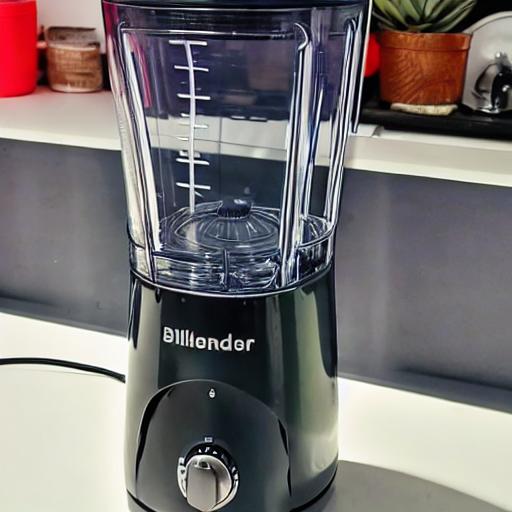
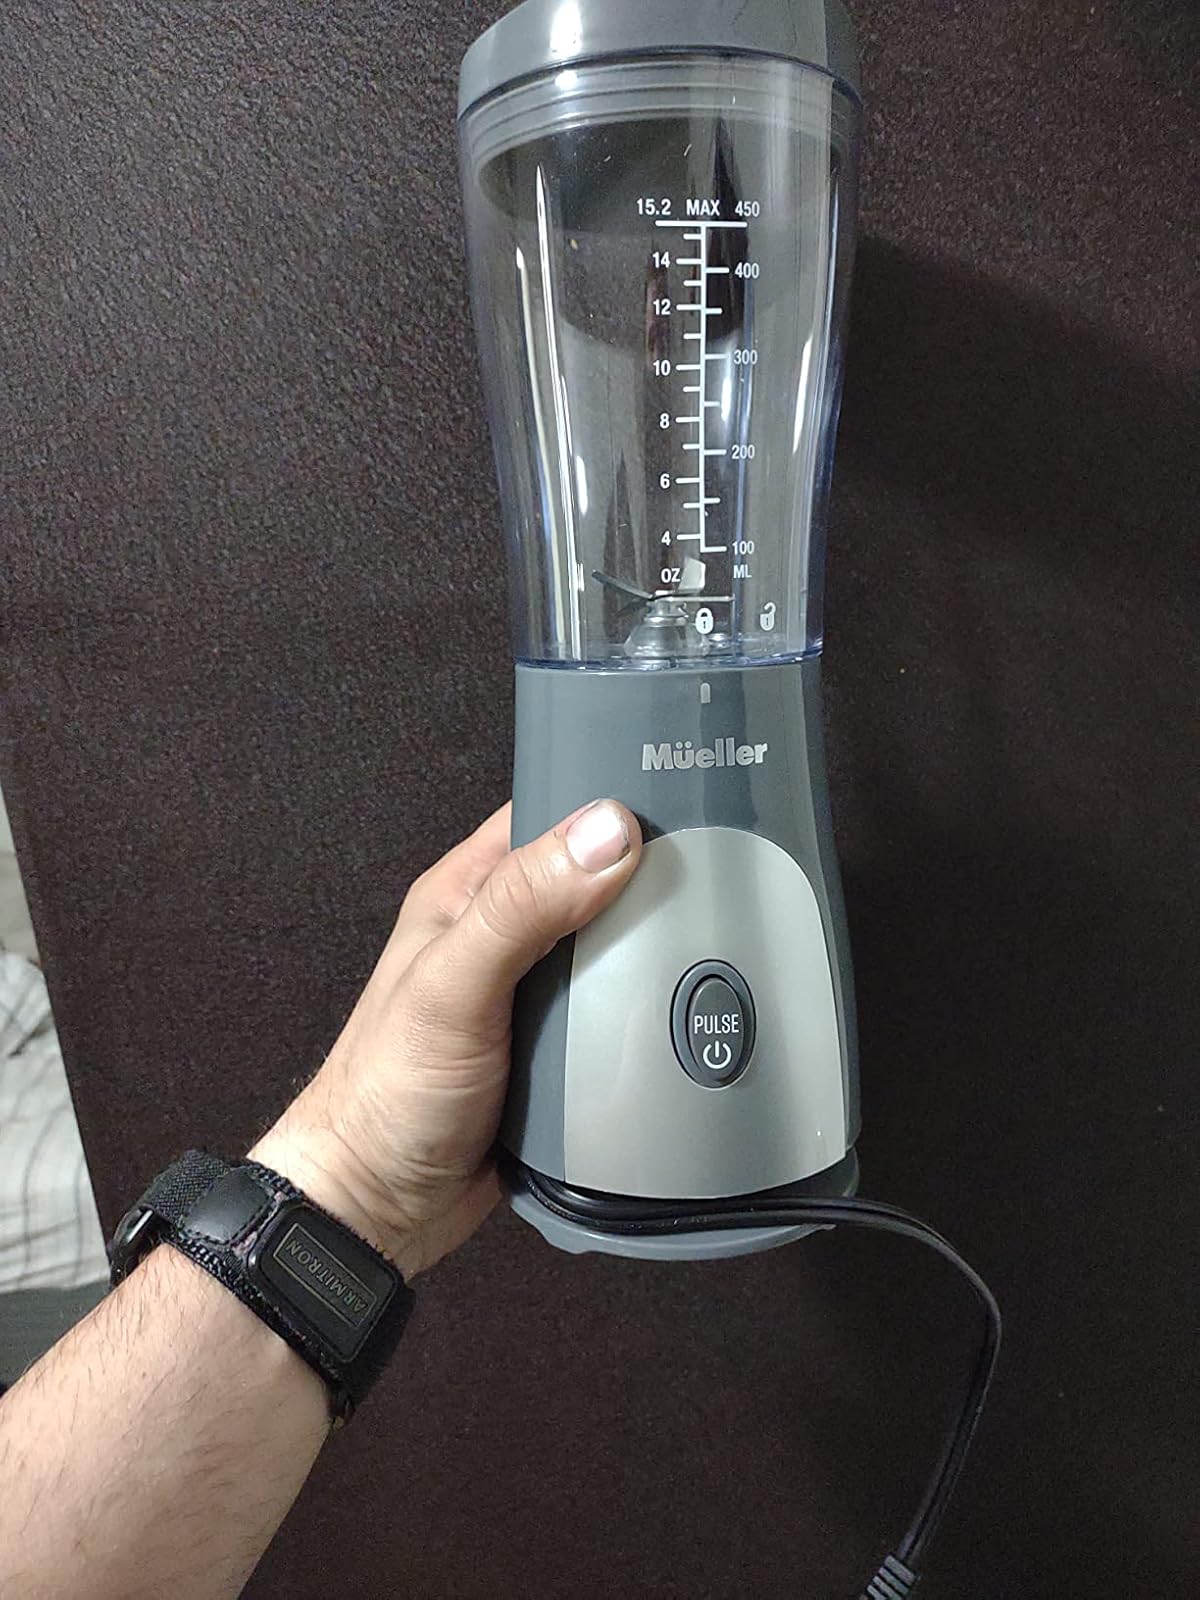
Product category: items_blender
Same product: no